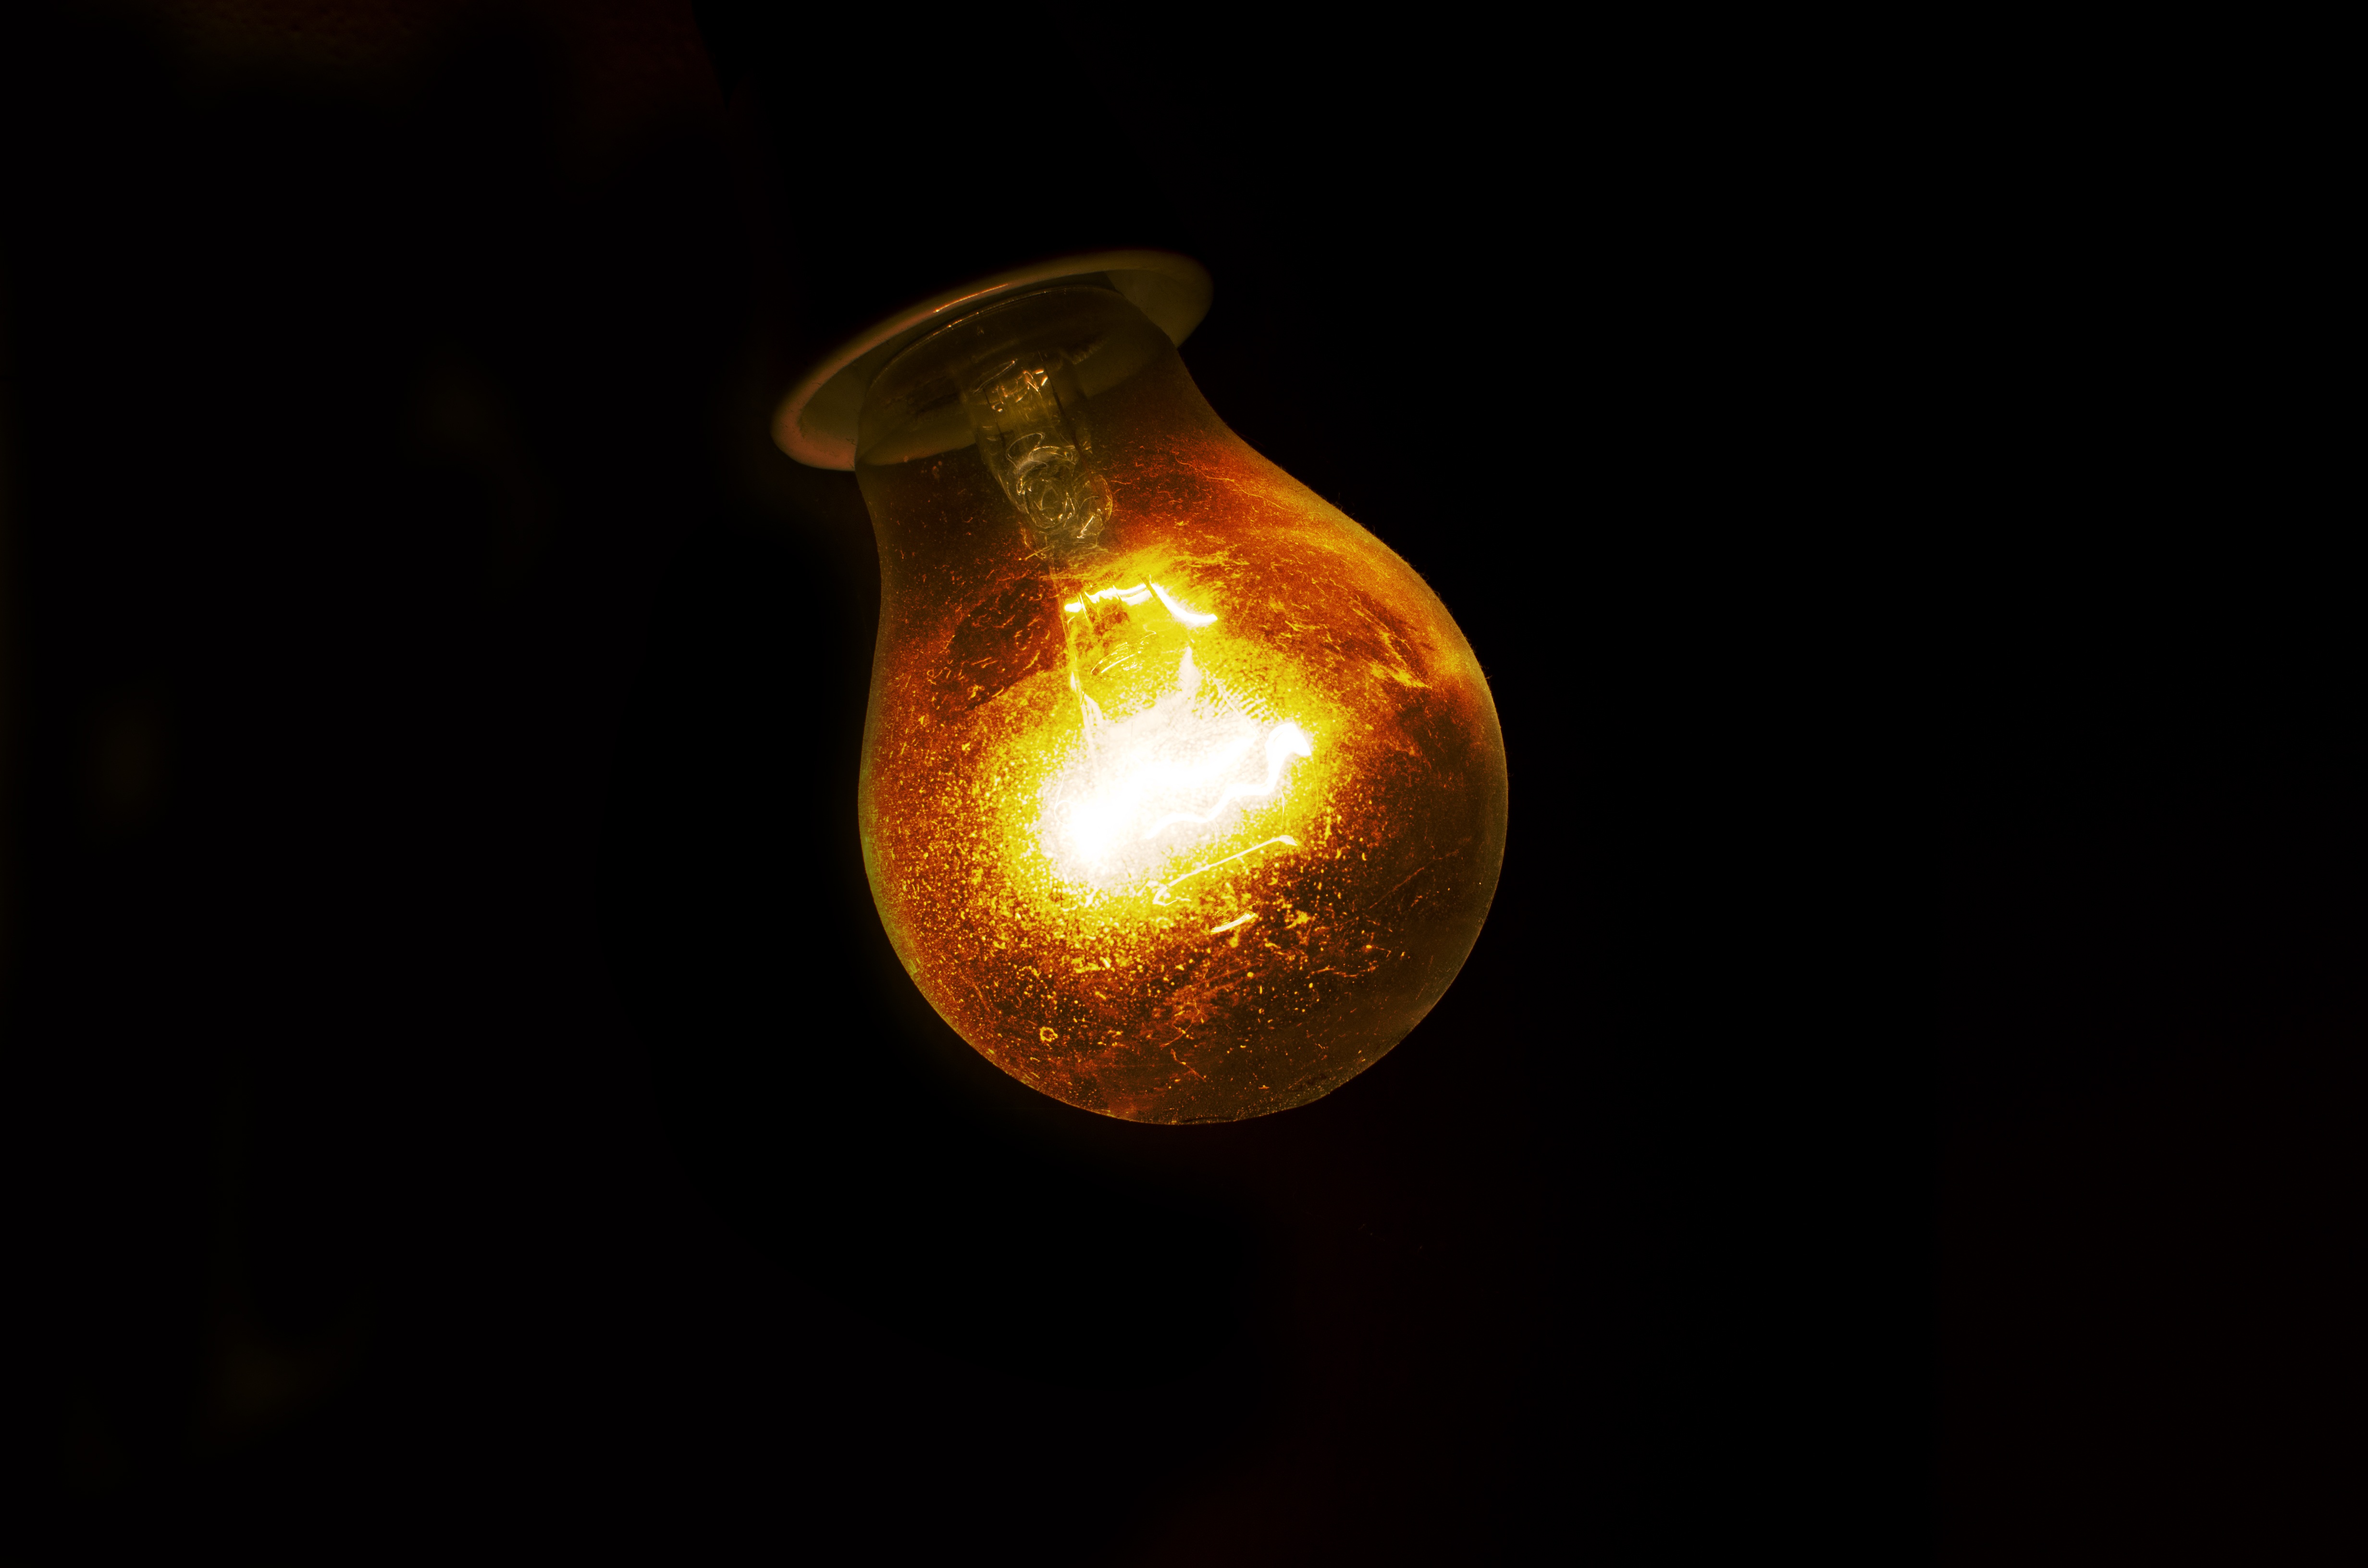
li fi, lifi, internet, p ipojen, rovka, sv tlo, elektrick, lampa, za zen, v buch, atomu, bombov, osv tlen, z e, erven, oran ov, lampy, sklo, zni it, zni en, po kozen